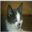
Label: cat